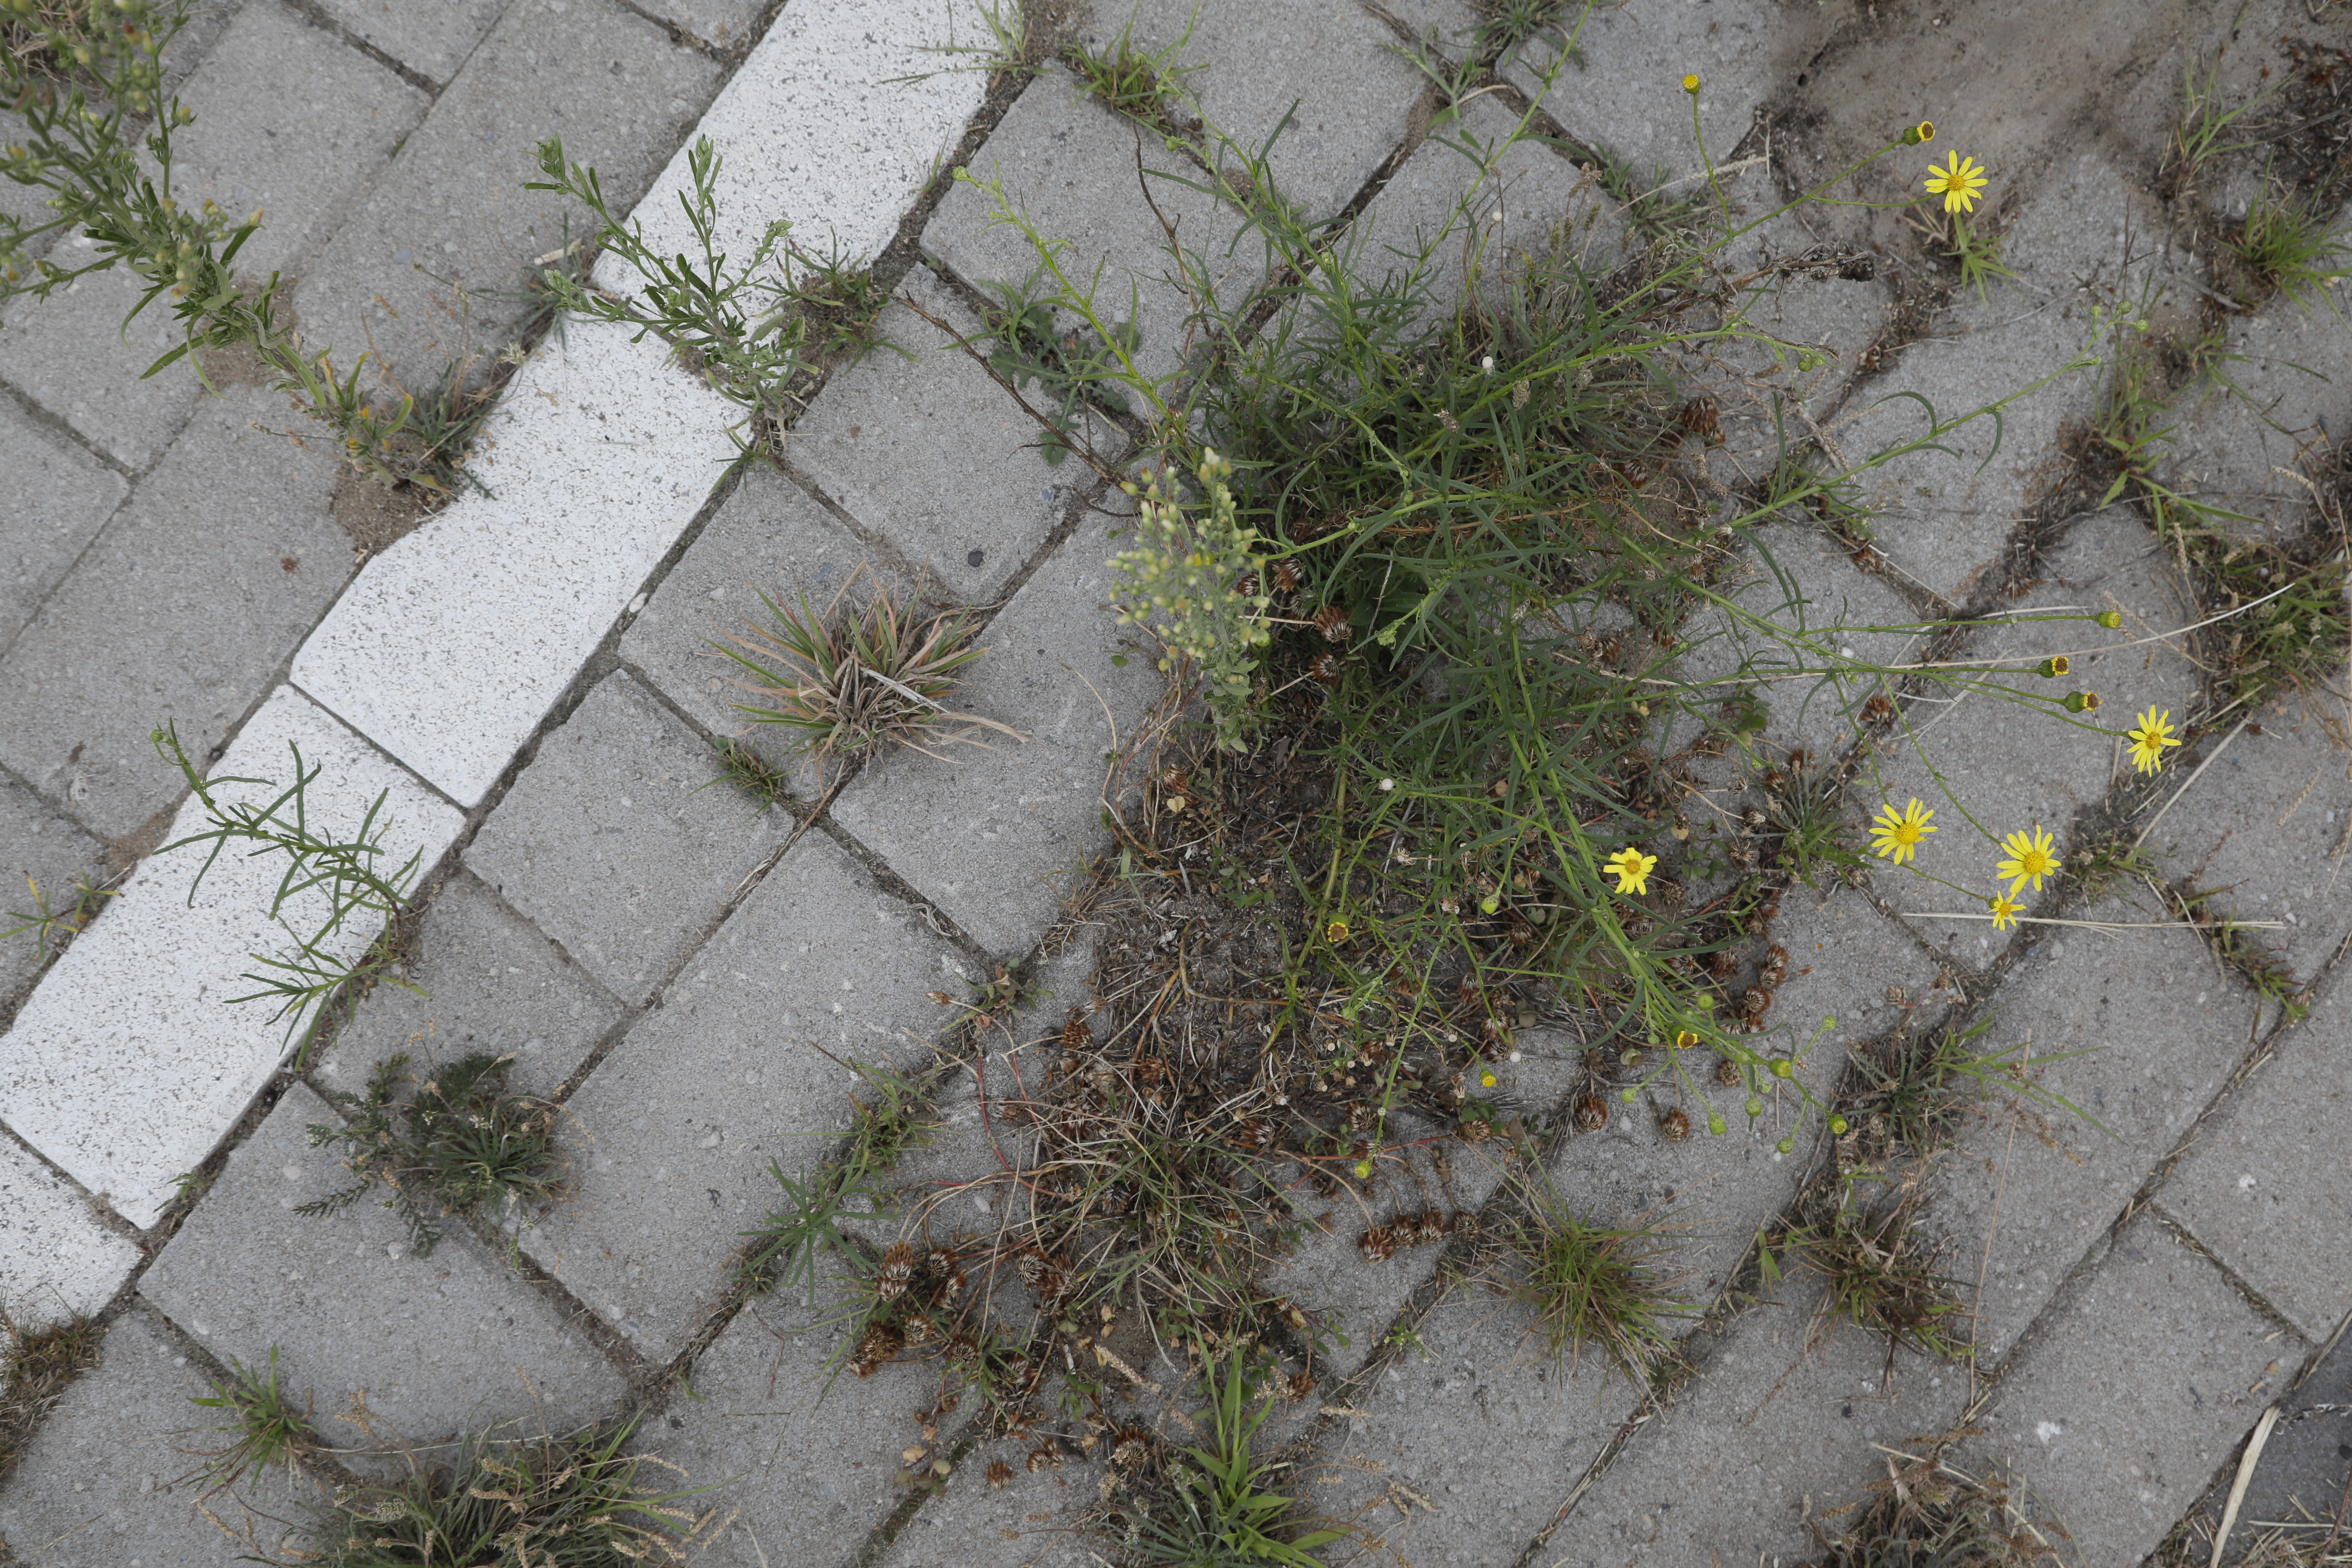
Plant species: Senecio inaequidens